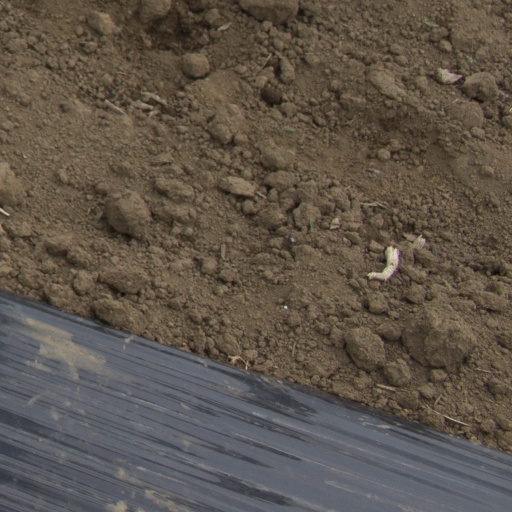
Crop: Jerusalem artichoke